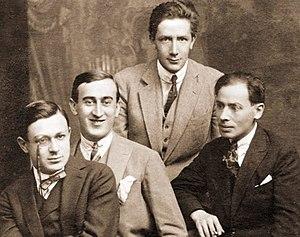
Tristan Tzara, de son vrai nom Samuel Rosenstock, né le 16 avril 1896 à Moinești en Roumanie, et mort le 24 décembre 1963 dans le 7ᵉ arrondissement de Paris, est un écrivain, poète et essayiste de langues roumaine et française et l'un des fondateurs du mouvement Dada dont il sera par la suite le chef de file.